Cessna CitationJet/M2

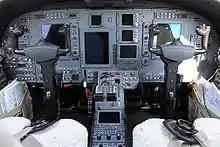
Cockpit of a CJ3 fitted with Rockwell Collins Proline 21 avionics

The ICAO aircraft type designator for the CJ4 models is C25C.